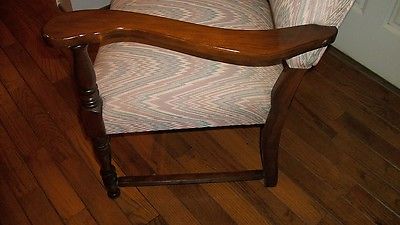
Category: chair